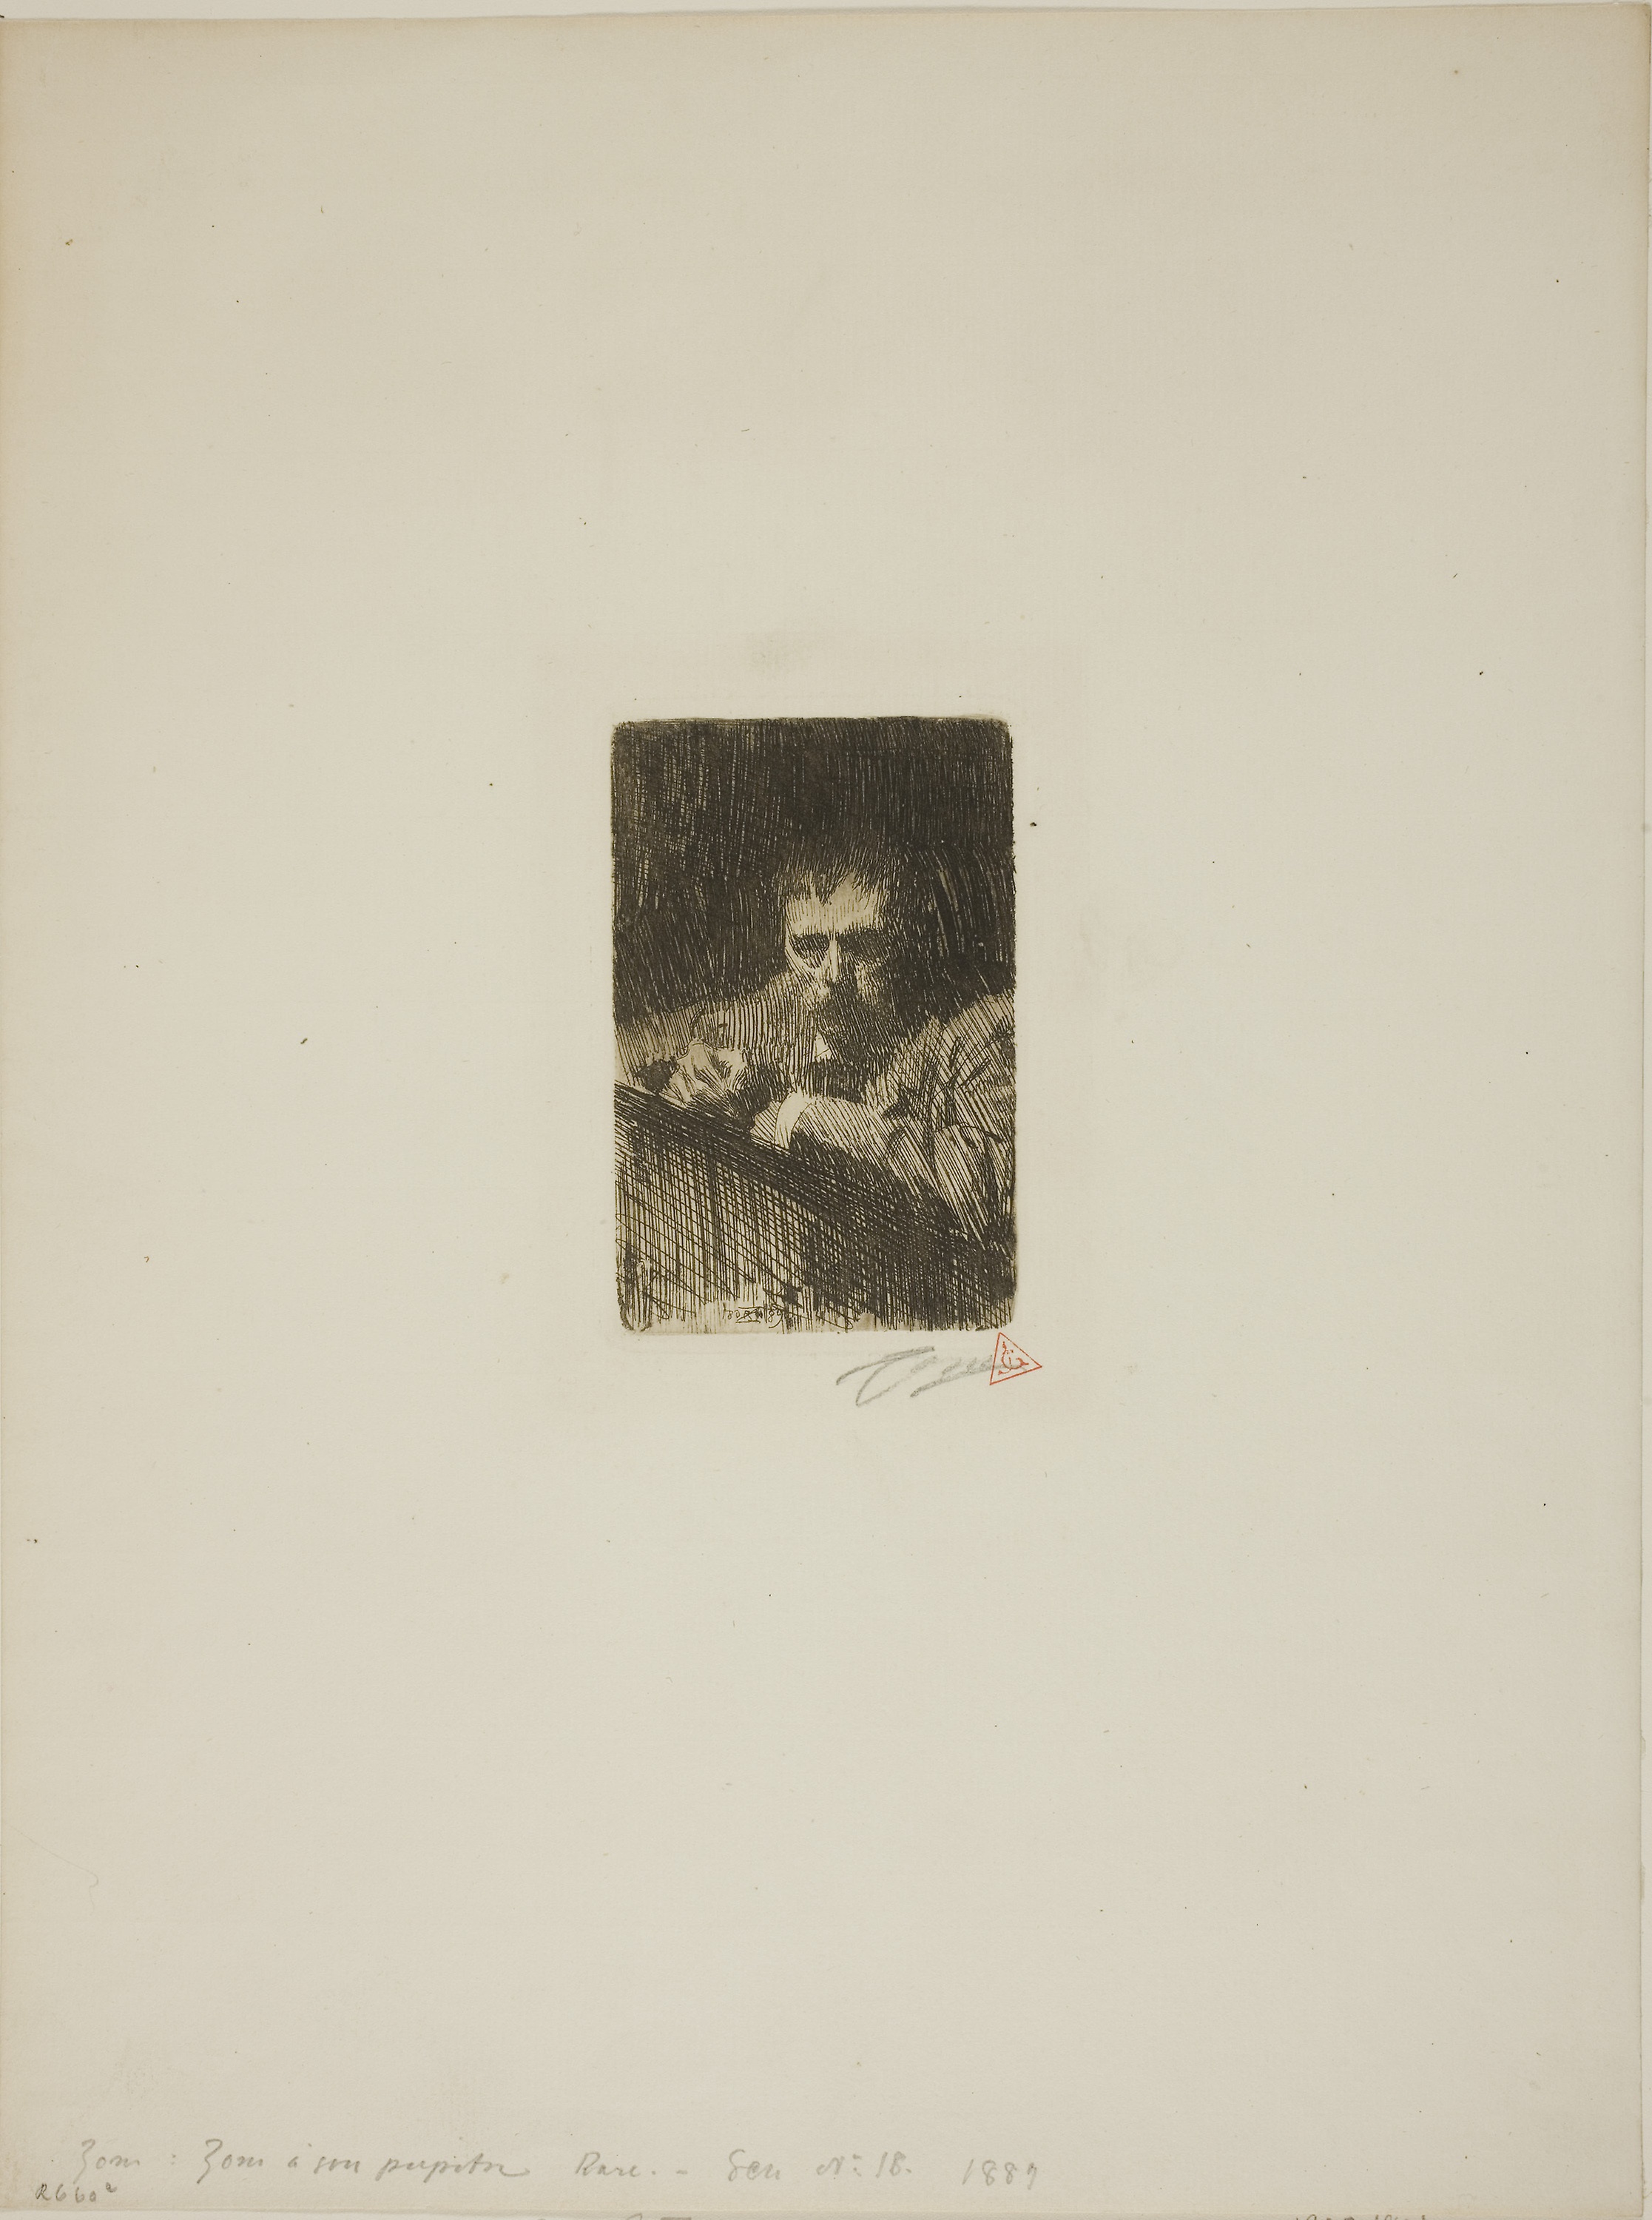
art, artwork, modern art, art gallery, painting, font, drawing